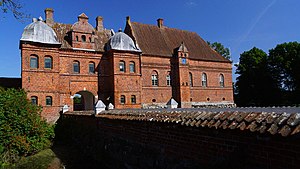
Skaføgård
Fra broen over voldgraven
Skafføgård, Djursland 1
Skaføgård er en herregård i Hvilsager Sogn i Syddjurs Kommune, 3 km NØ for landsbyen Mørke, ca. 28 km NØ for Aarhus. Opført 1580-1582 af Jørgen Ottesen Rosenkrantz.